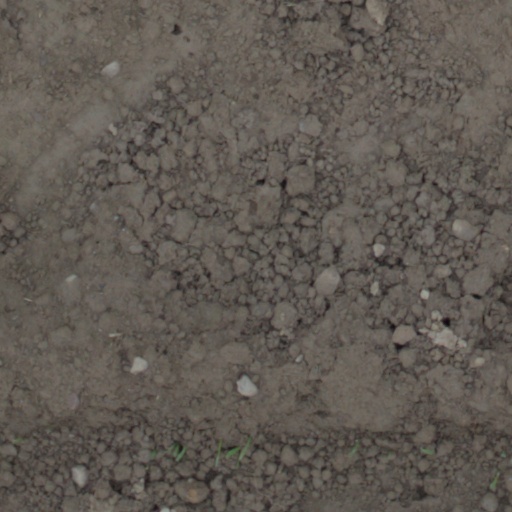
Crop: wheat